Los Perros del Mal de Japón

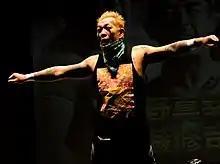
Leader of the stable Nosawa Rongai.

In October 2020, Kotaro Suzuki was kicked out of Stinger following a disagreement with Yoshinari Ogawa and Hayata.